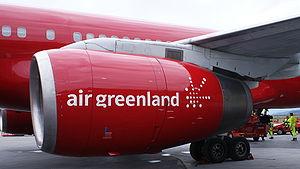
Air Greenland A/S est une compagnie aérienne nationale du Groenland, propriété du gouvernement local du Groenland avec une participation de 37,5 % du groupe SAS et une participation de 25 % du gouvernement danois. Basée à Nuuk, l'entreprise comptait 668 employés en décembre 2009.